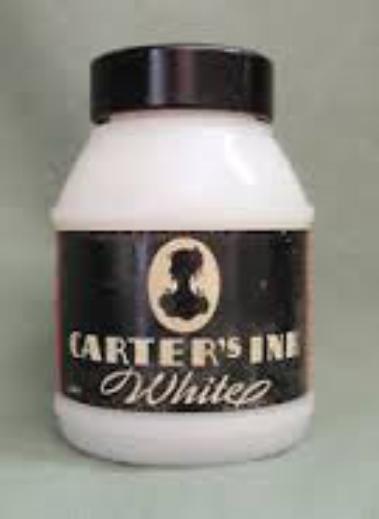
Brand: Carter's Ink
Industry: Necessities